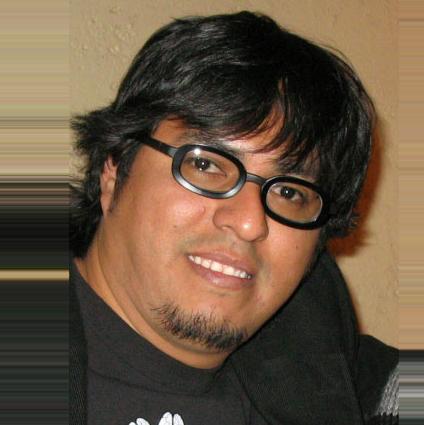
Age: 35